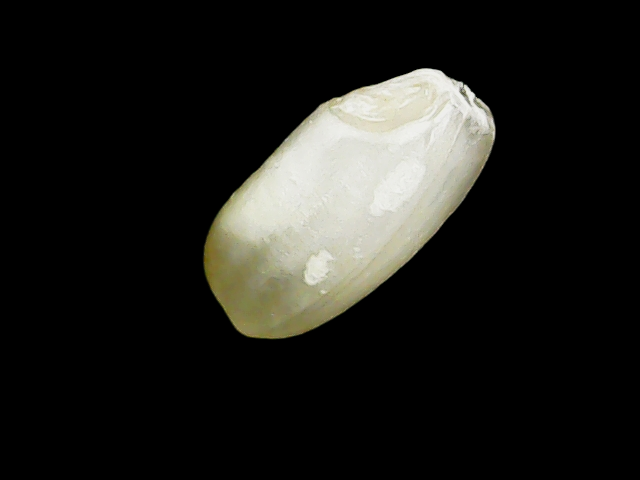
Rice variety: Binadhan8